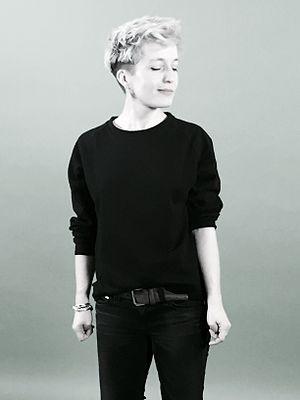
Photo de Jeanne Added